Relations between Nazi Germany and the Arab world

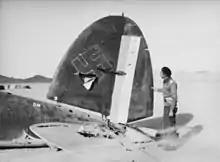
Tail of a downed bomber in Syria with Iraqi and German markings, December 1941

After the fall of France, the Vichy French regime abolished the Crémieux Decree, a decree which granted Algerian Jews French citizenship but did not grant Algerian Muslims French citizenship. The abolition of the Crémieux Decree served as the legal basis for the antisemitic laws which were enforced by the regime. The French fascists thought that by abolishing this decree, they would increase their popularity among Muslim nationalists in Algeria, which did not occur. The Algerian nationalist Ferhat Abbas responded: "Your [French] racism runs in all direction, today against the Jews, and always against the Arabs." Messali Hadj, founder of the Algerian People's Party, wrote: "[This] cannot be considered as progress for the Algerian peoplelowering the rights of Jews did not increase the rights of Muslims." While Hadj was imprisoned, he refused a deal for his release if he wrote a declaration in support of the French fascist collaborator Marshal Pétain. As a result, he was sentenced to sixteen years of hard labor, was banned from visiting France for twenty years, and had all of his property confiscated. Dr. Boumendjel, an Algerian politician, in a letter to local Jewish leaders, wrote: